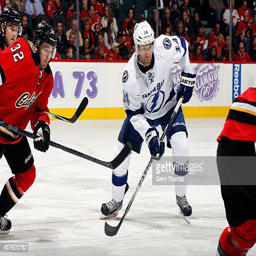
ice hockey right winger of the skates against sports team